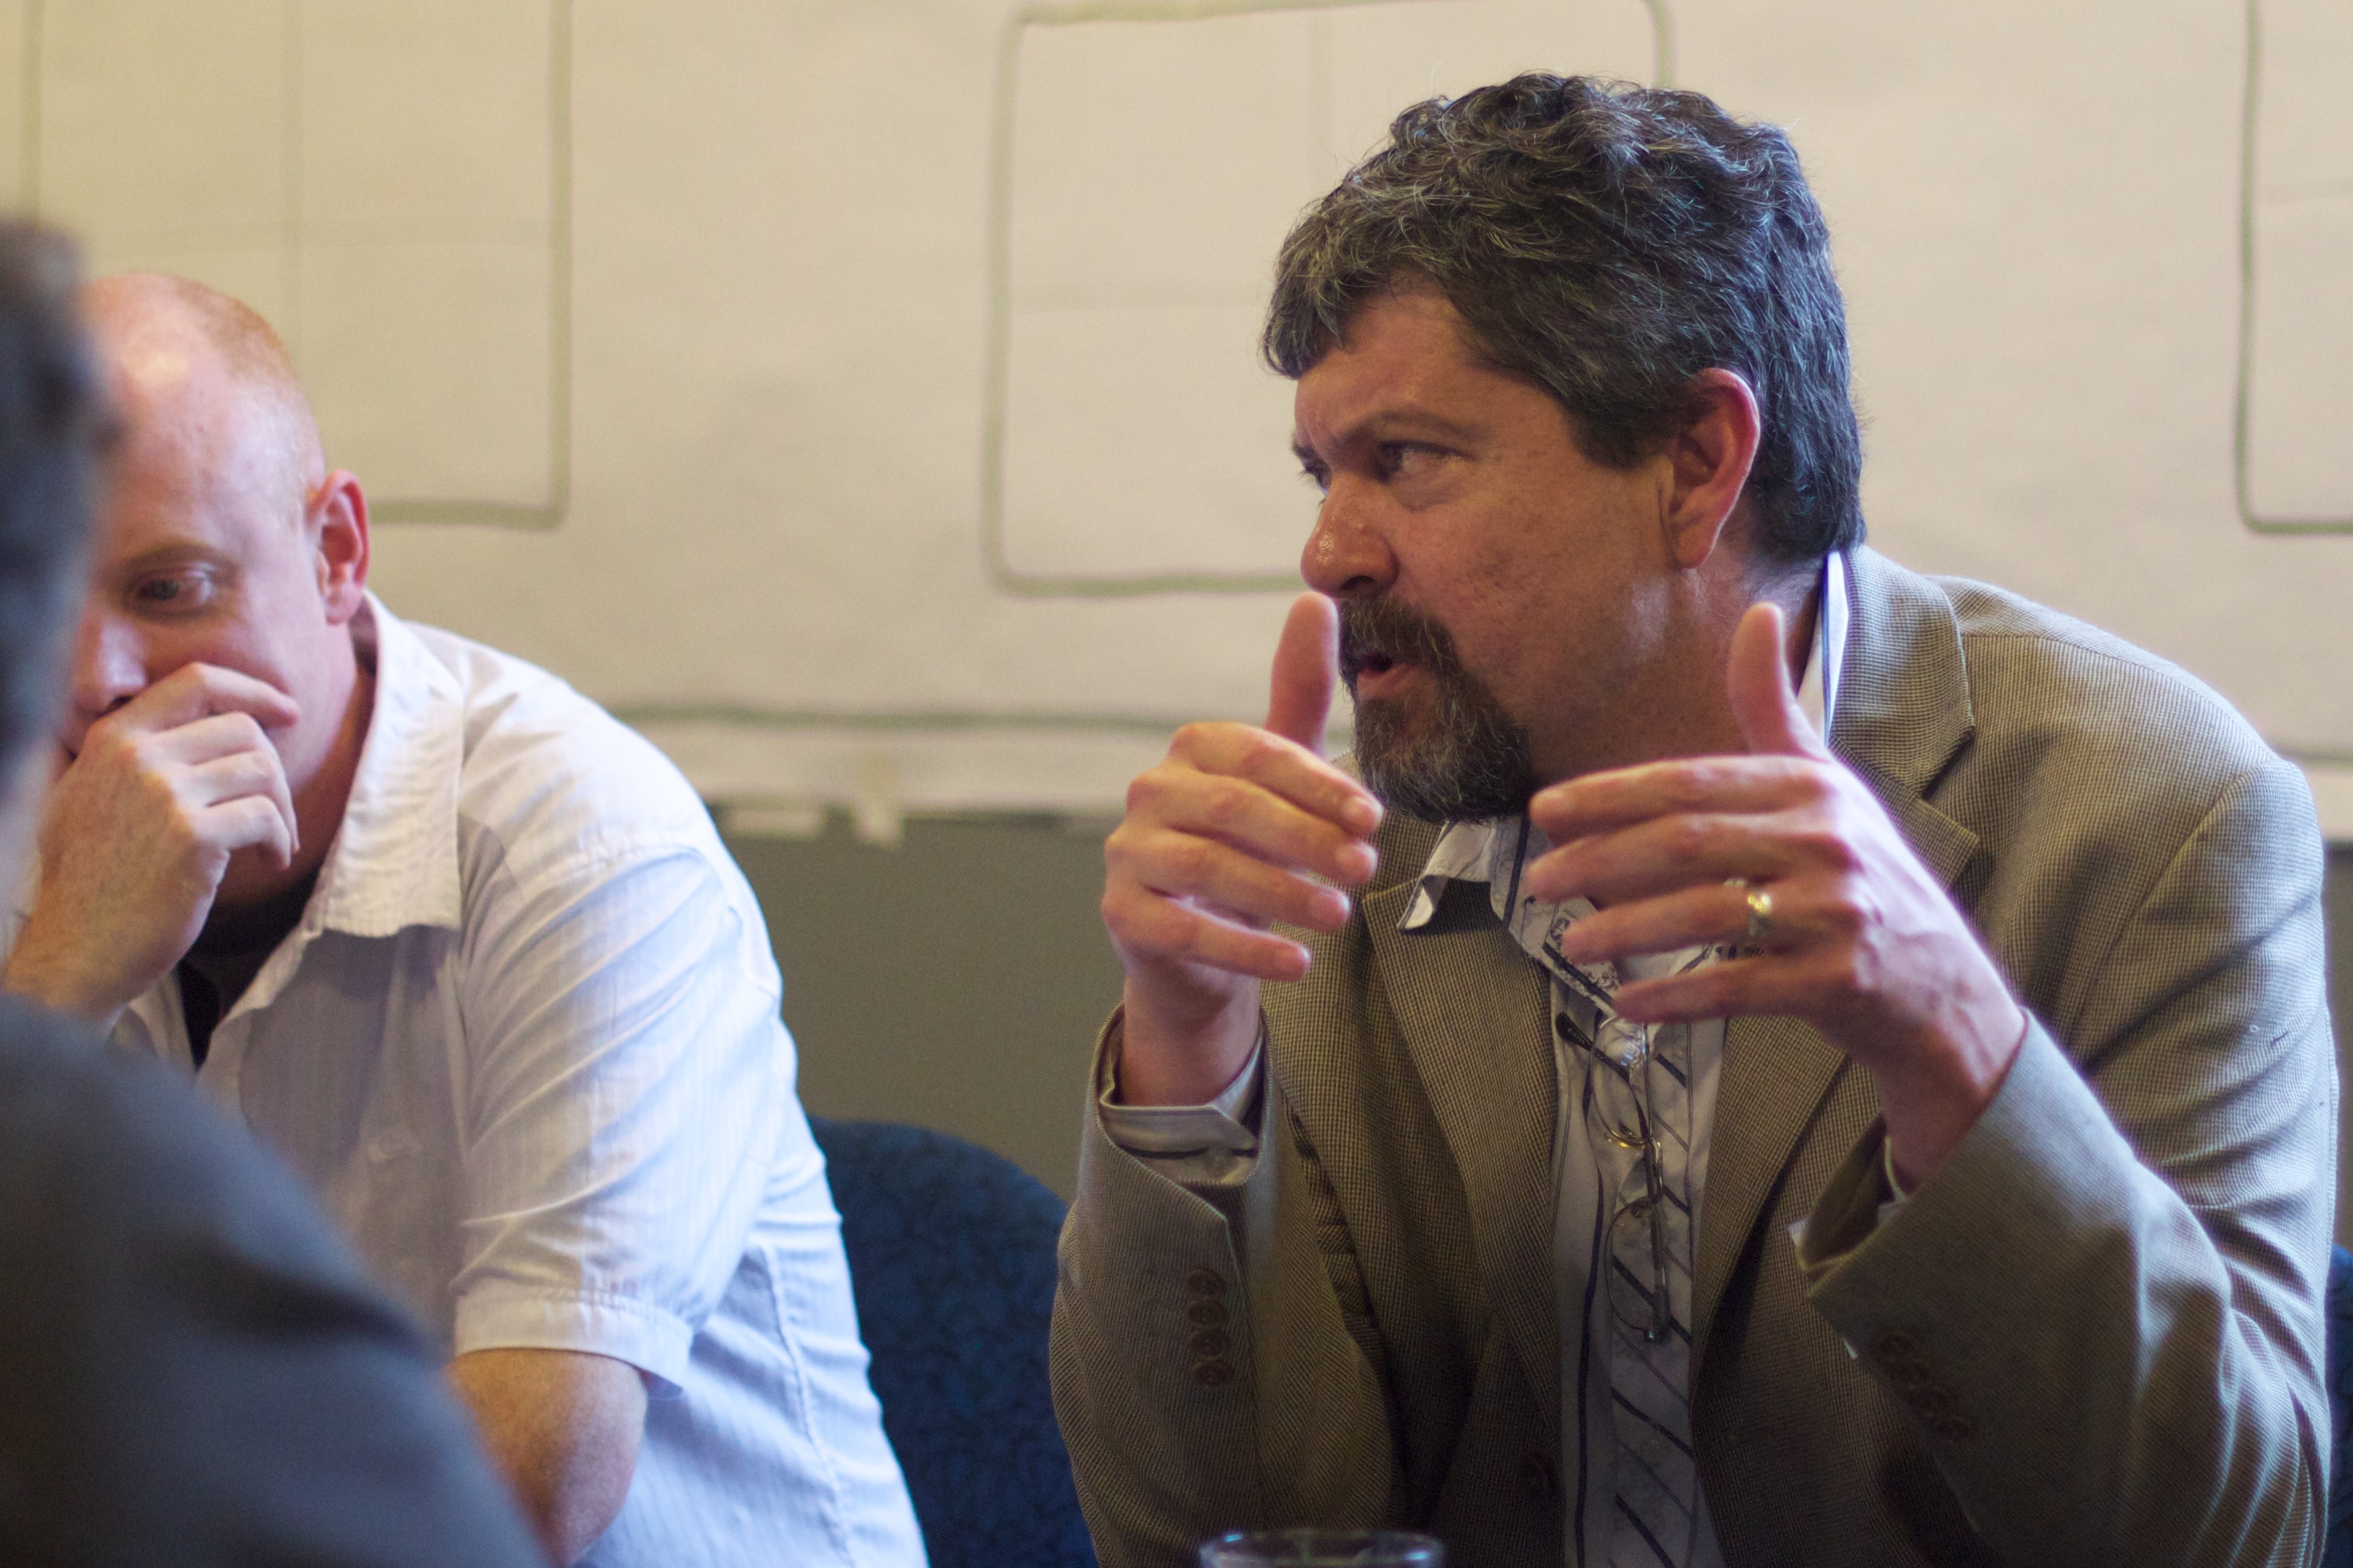
person, conversation, arizona, newzealand, wellington, singing, nmc, nmcfriends, hz10anz